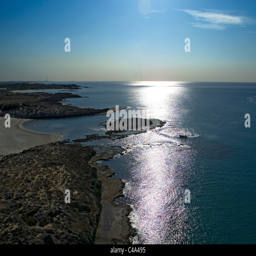
aerial photograph of a fishing boat